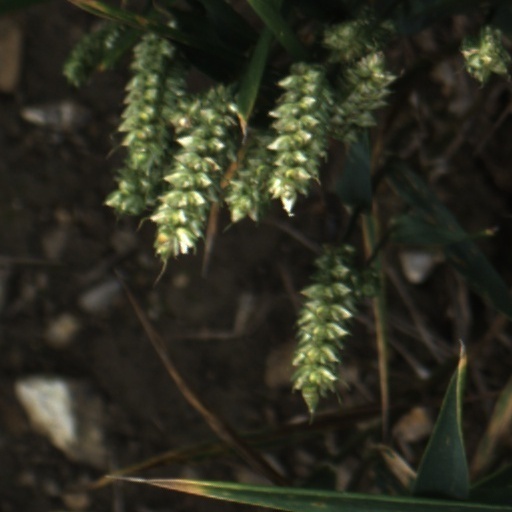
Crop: wheat